George Taylor House (Catasauqua, Pennsylvania)

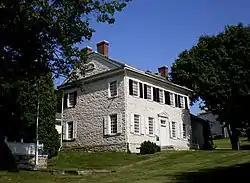
George Taylor home in Catasauqua, Pennsylvania, August 2008

The George Taylor House, also known as George Taylor Mansion, was the home of Founding Father George Taylor, a signer of the United States Declaration of Independence, in Catasauqua, Pennsylvania in the Lehigh Valley region of eastern Pennsylvania. The home was built by Taylor in 1768 and designated as a National Historic Landmark in 1971.